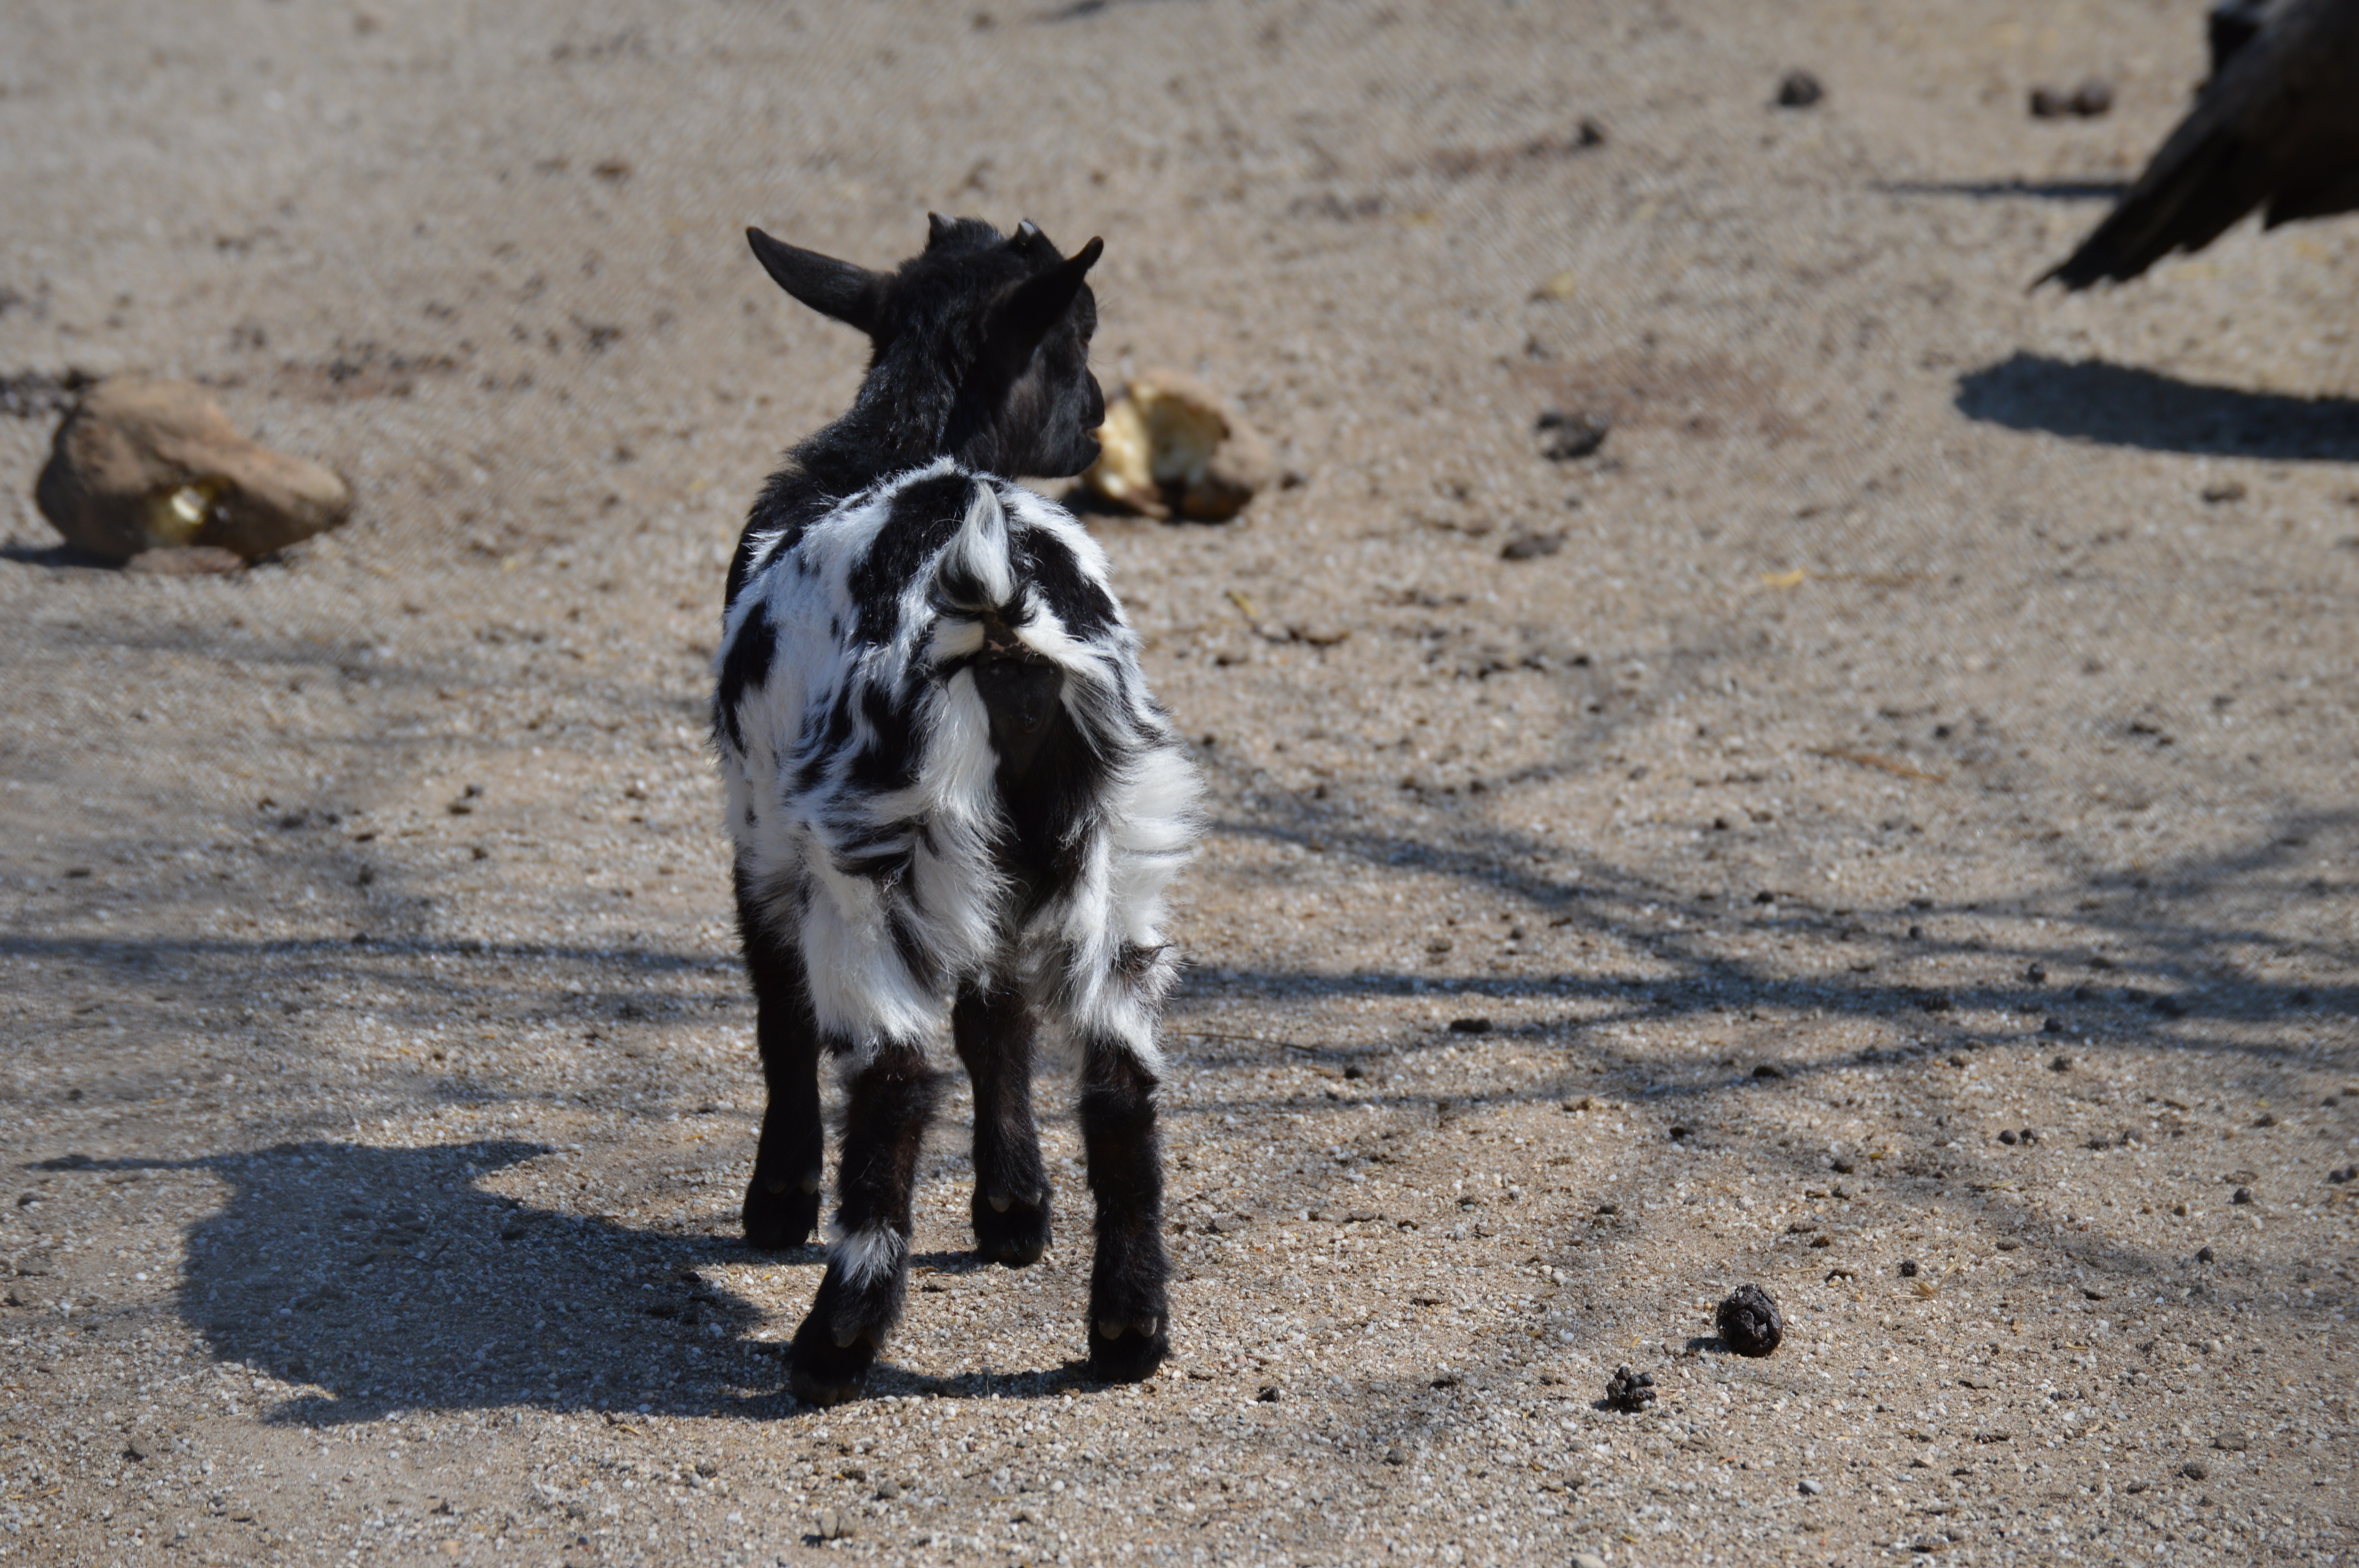
nature, black and white, dog, cute, goat, fur, young, cat, mammal, black, goats, vertebrate, dog like mammal, horse like mammal